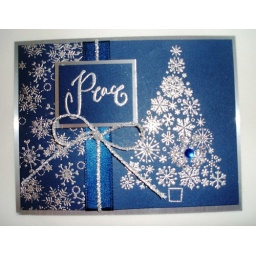
All silver embossed on blue bazill cs. Silver mirror paper under sentiment. Left pamel CL234 Winter's Butterfly clearTree:K5251Snowflake Tree